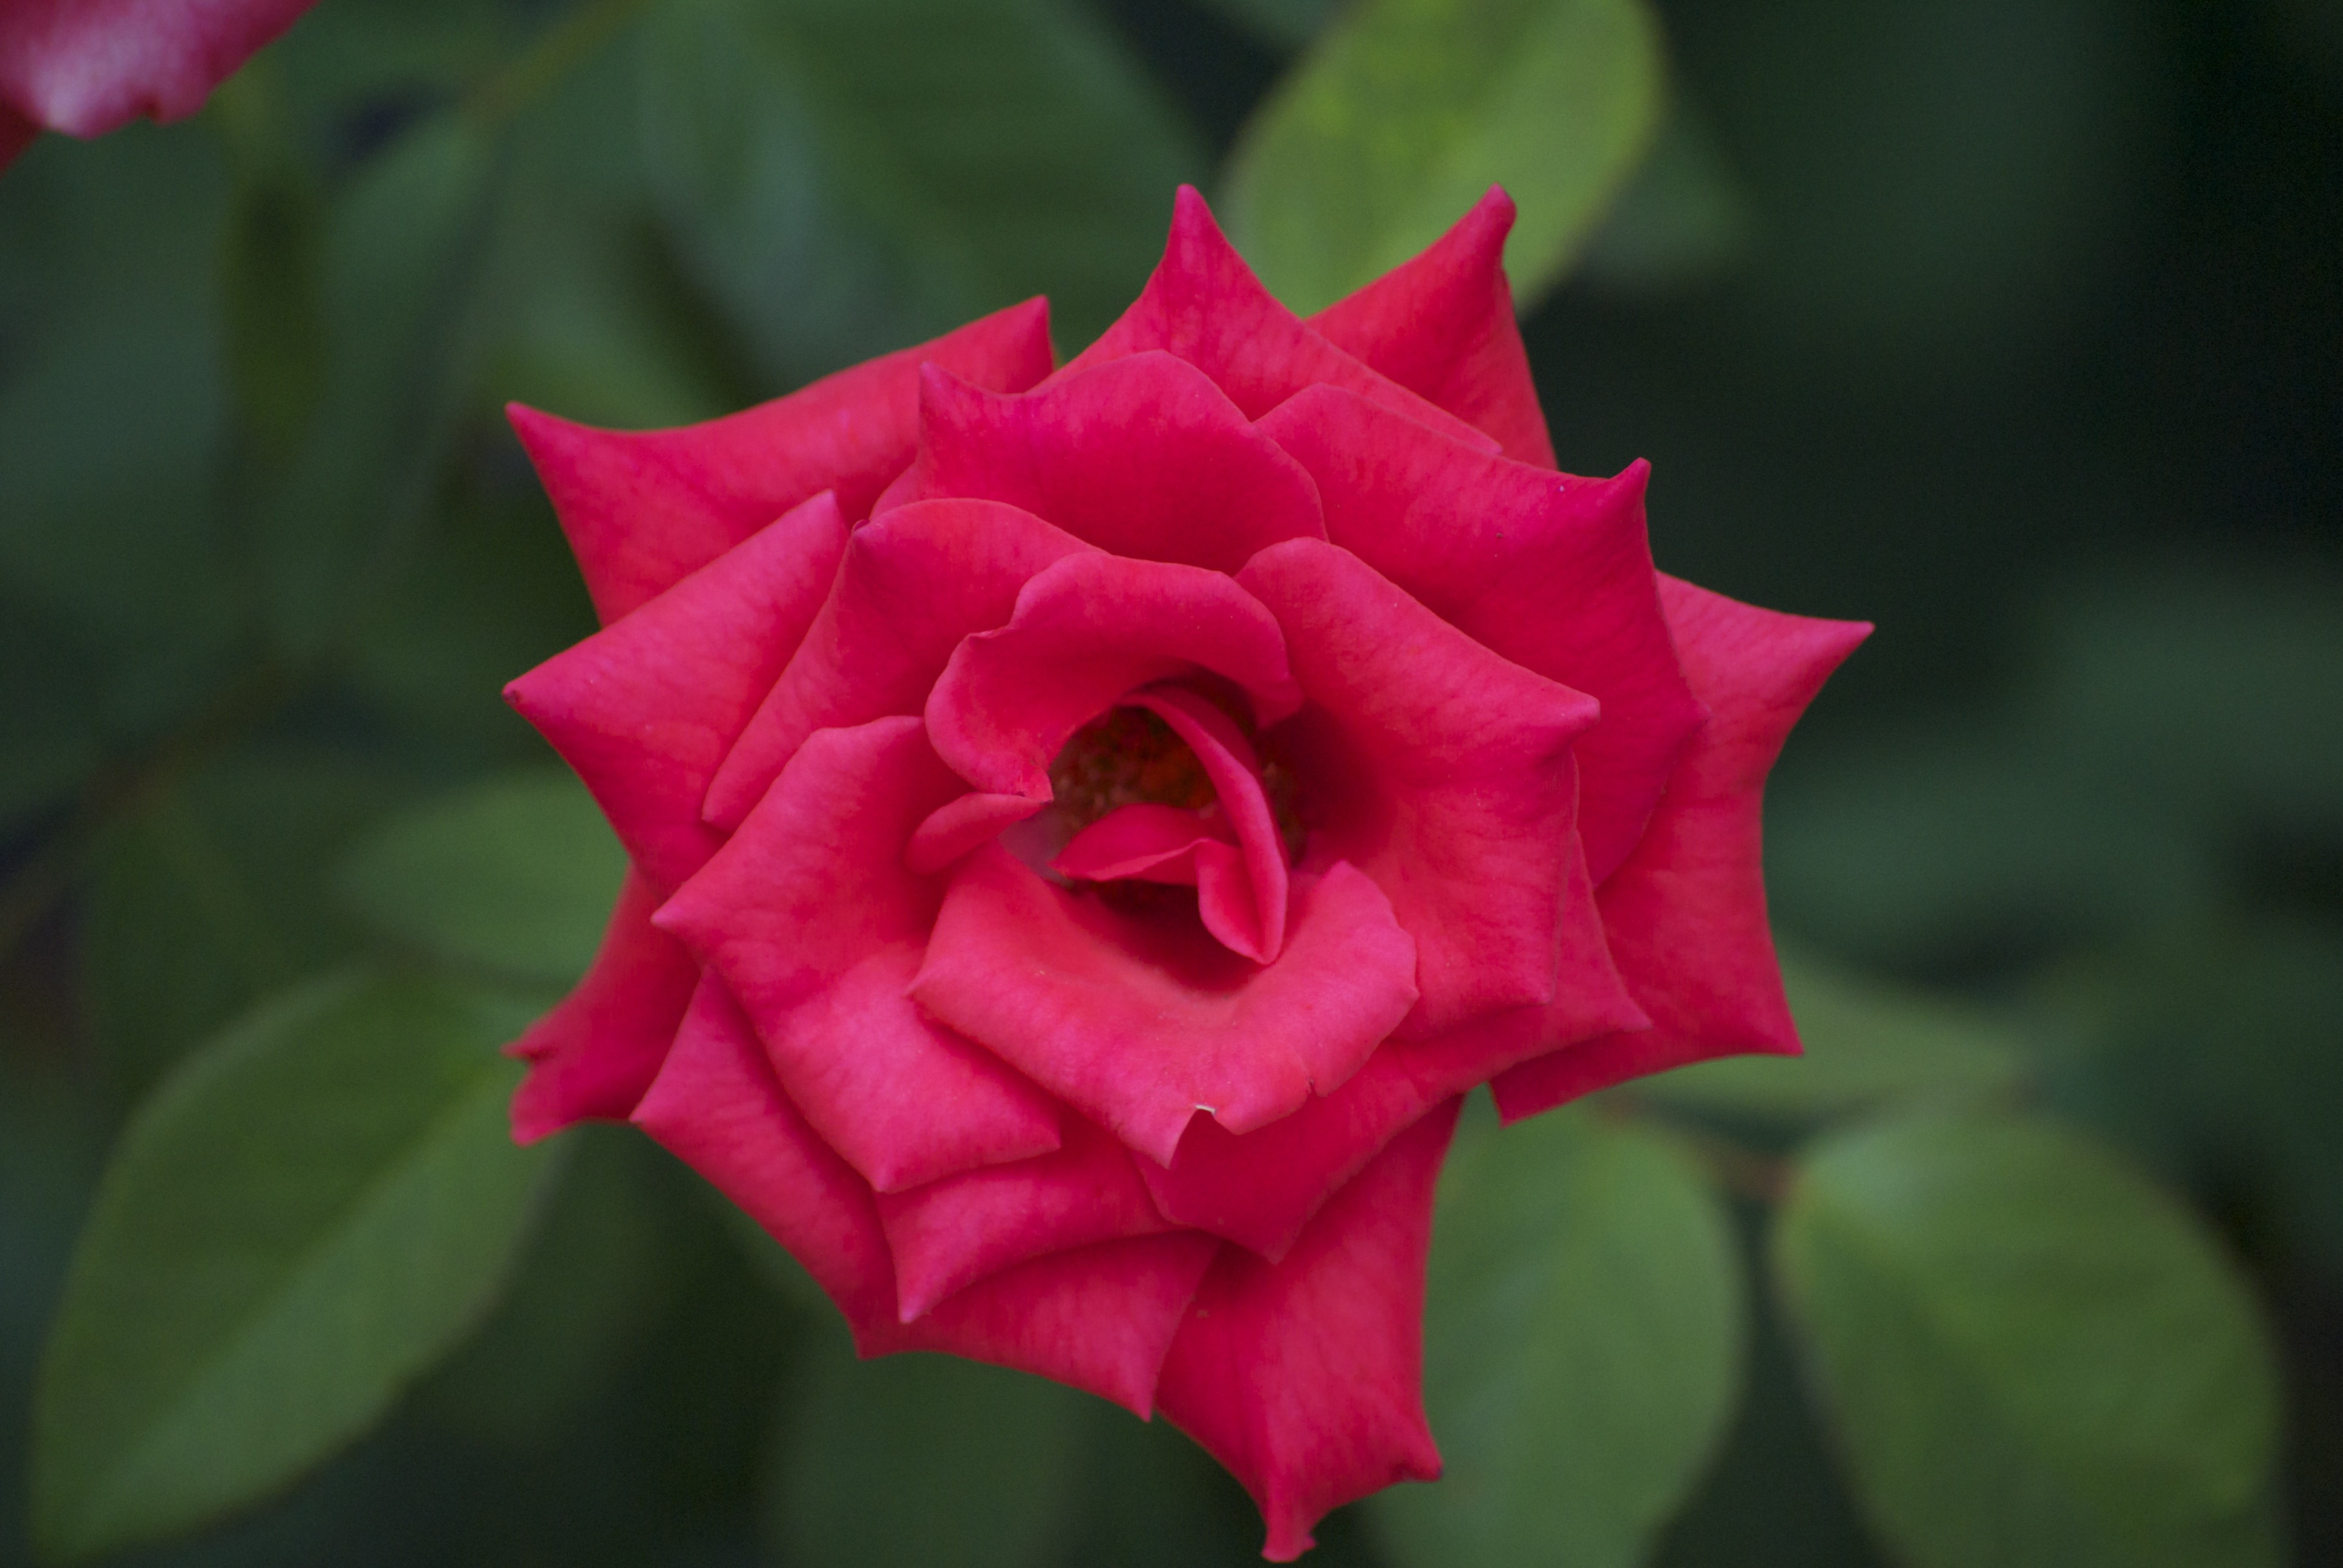
nature, plant, leaf, flower, petal, rose, pink, flora, red rose, close up, floribunda, macro photography, flowering plant, garden roses, rose family, china rose, annual plant, plant stem, computer wallpaper, rosa centifolia, rose order, four o clock family